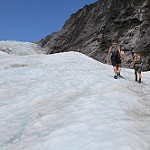
Scene: Outdoor